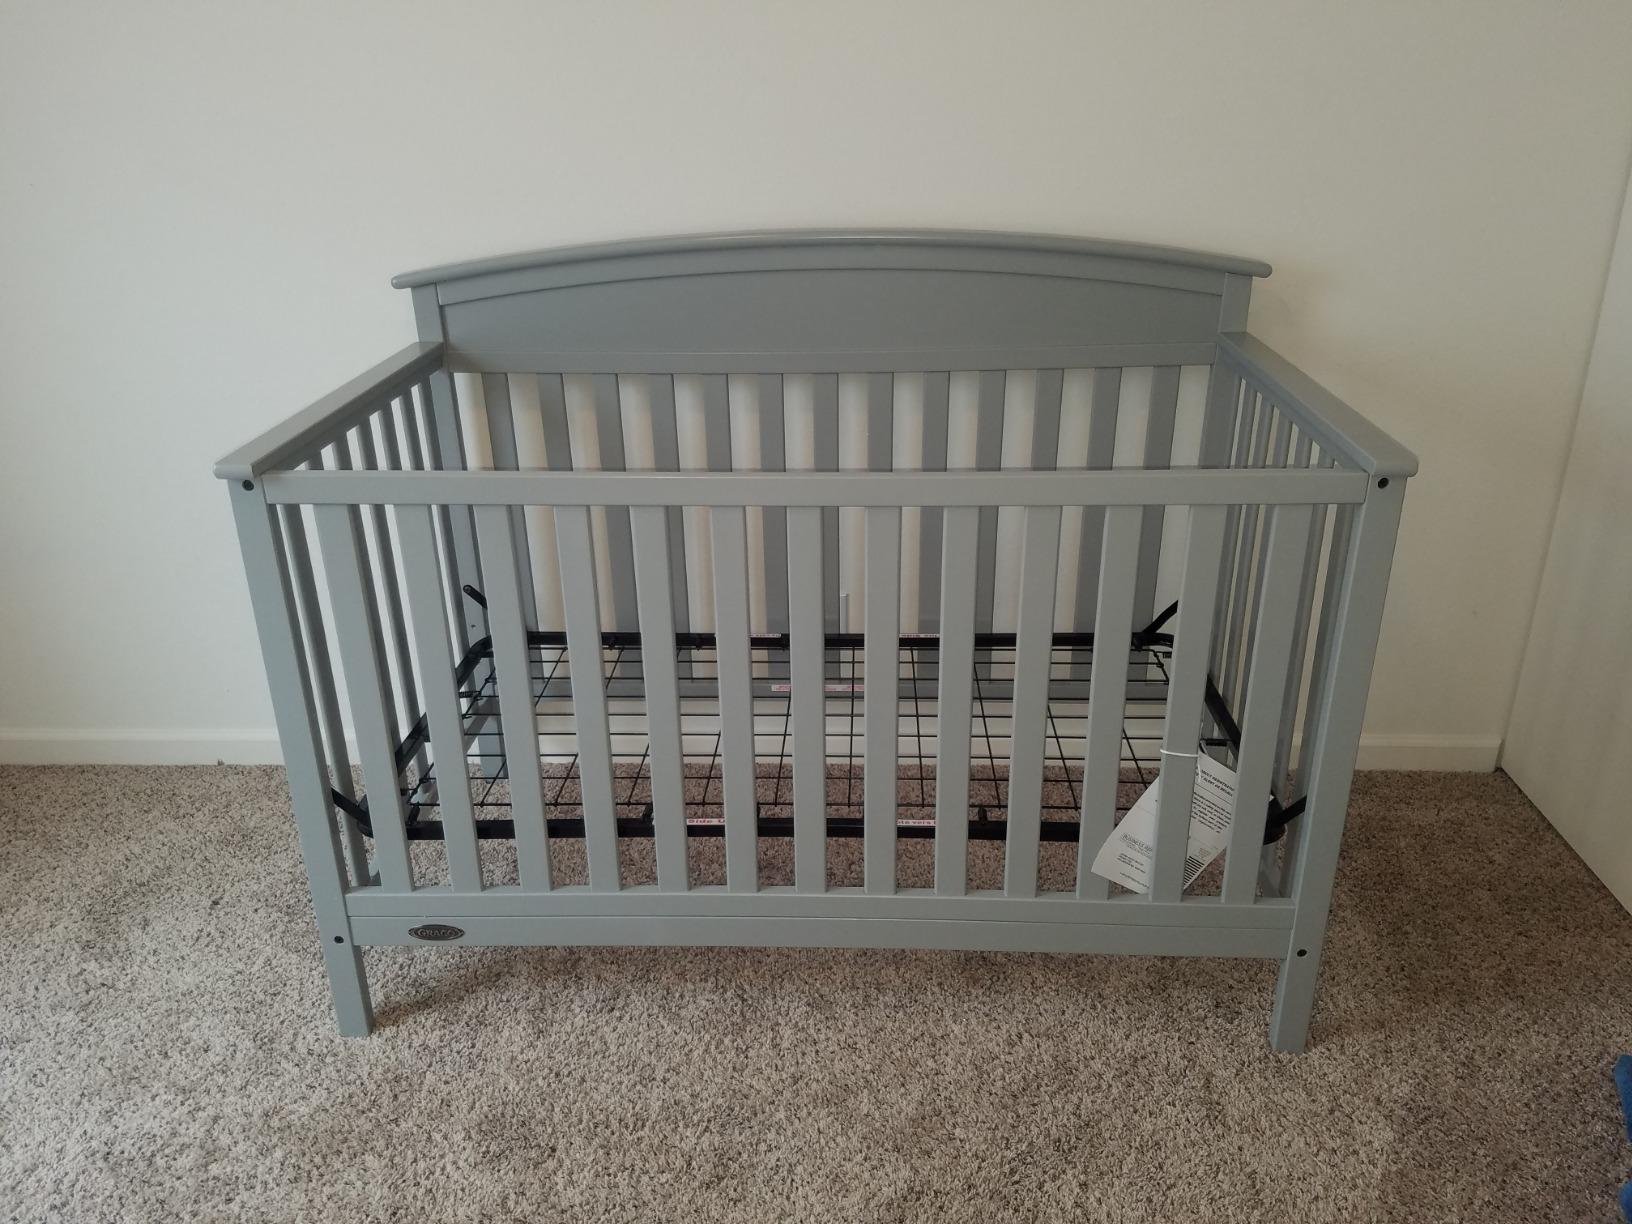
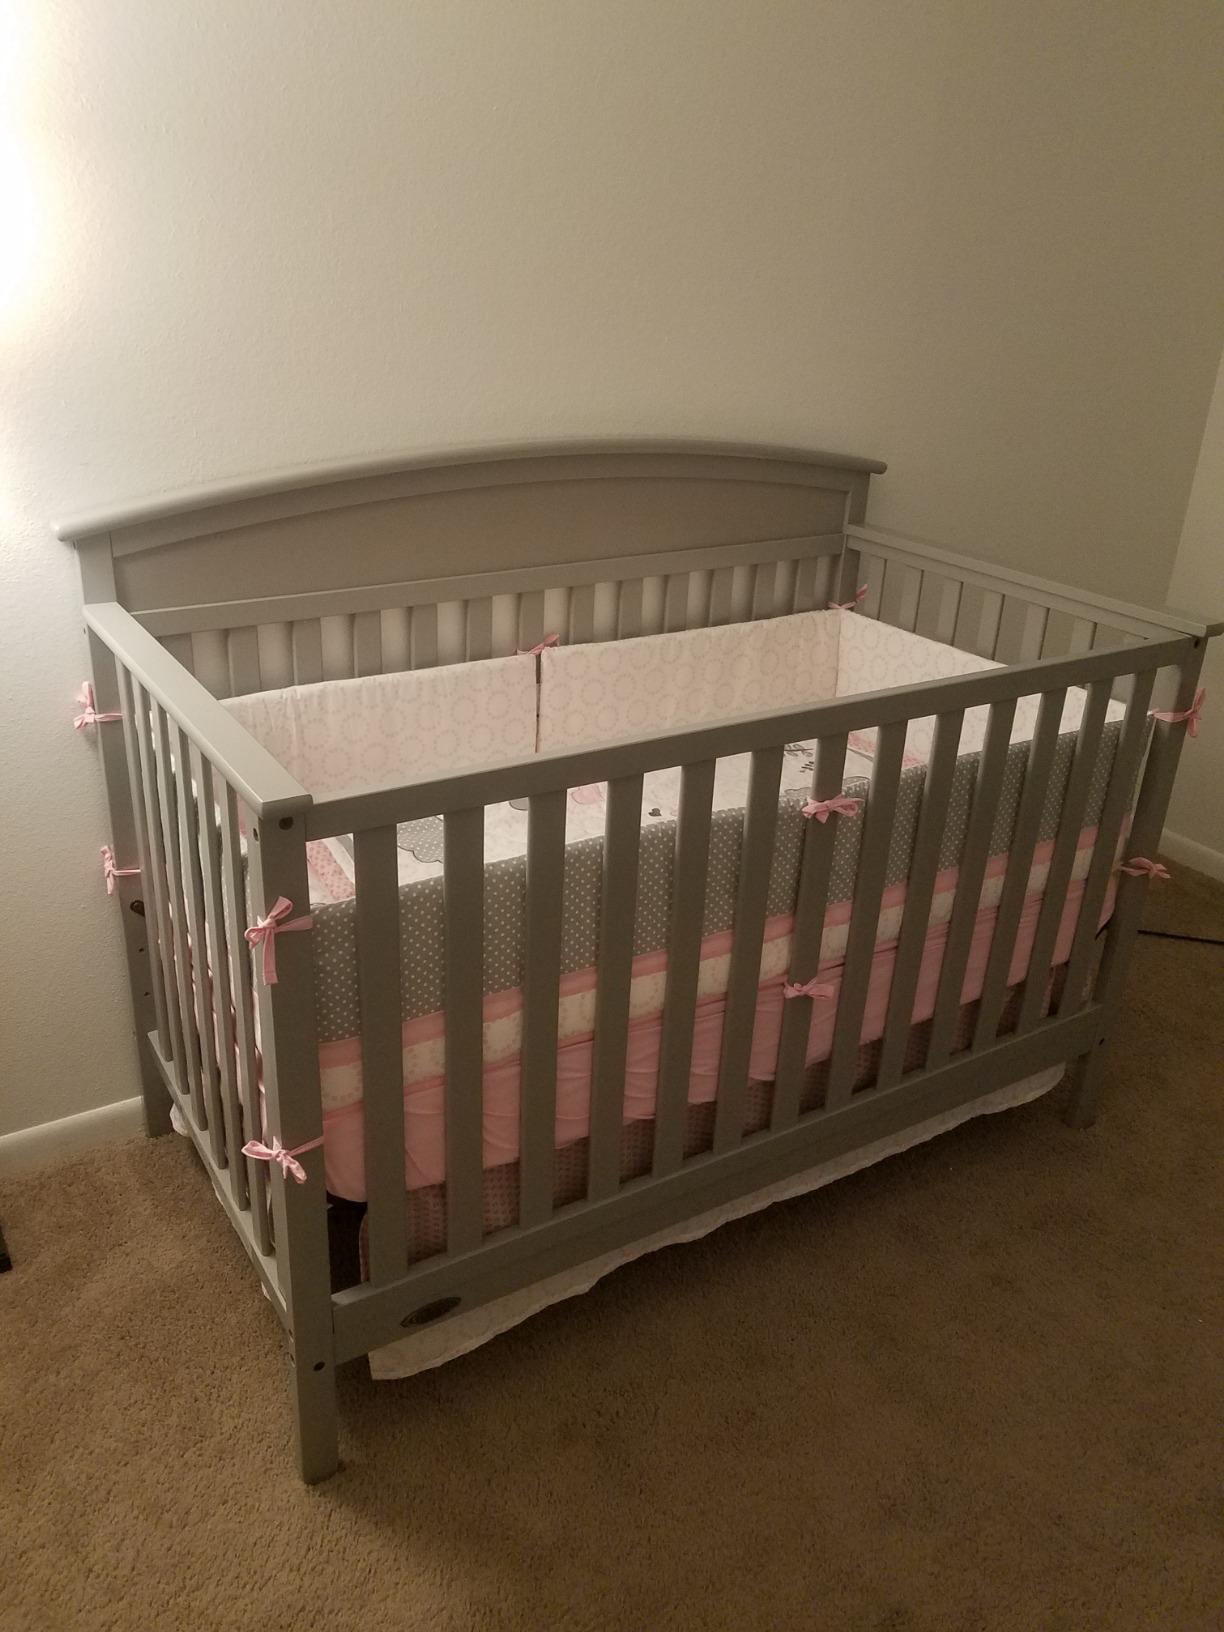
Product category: products_crib
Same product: yes